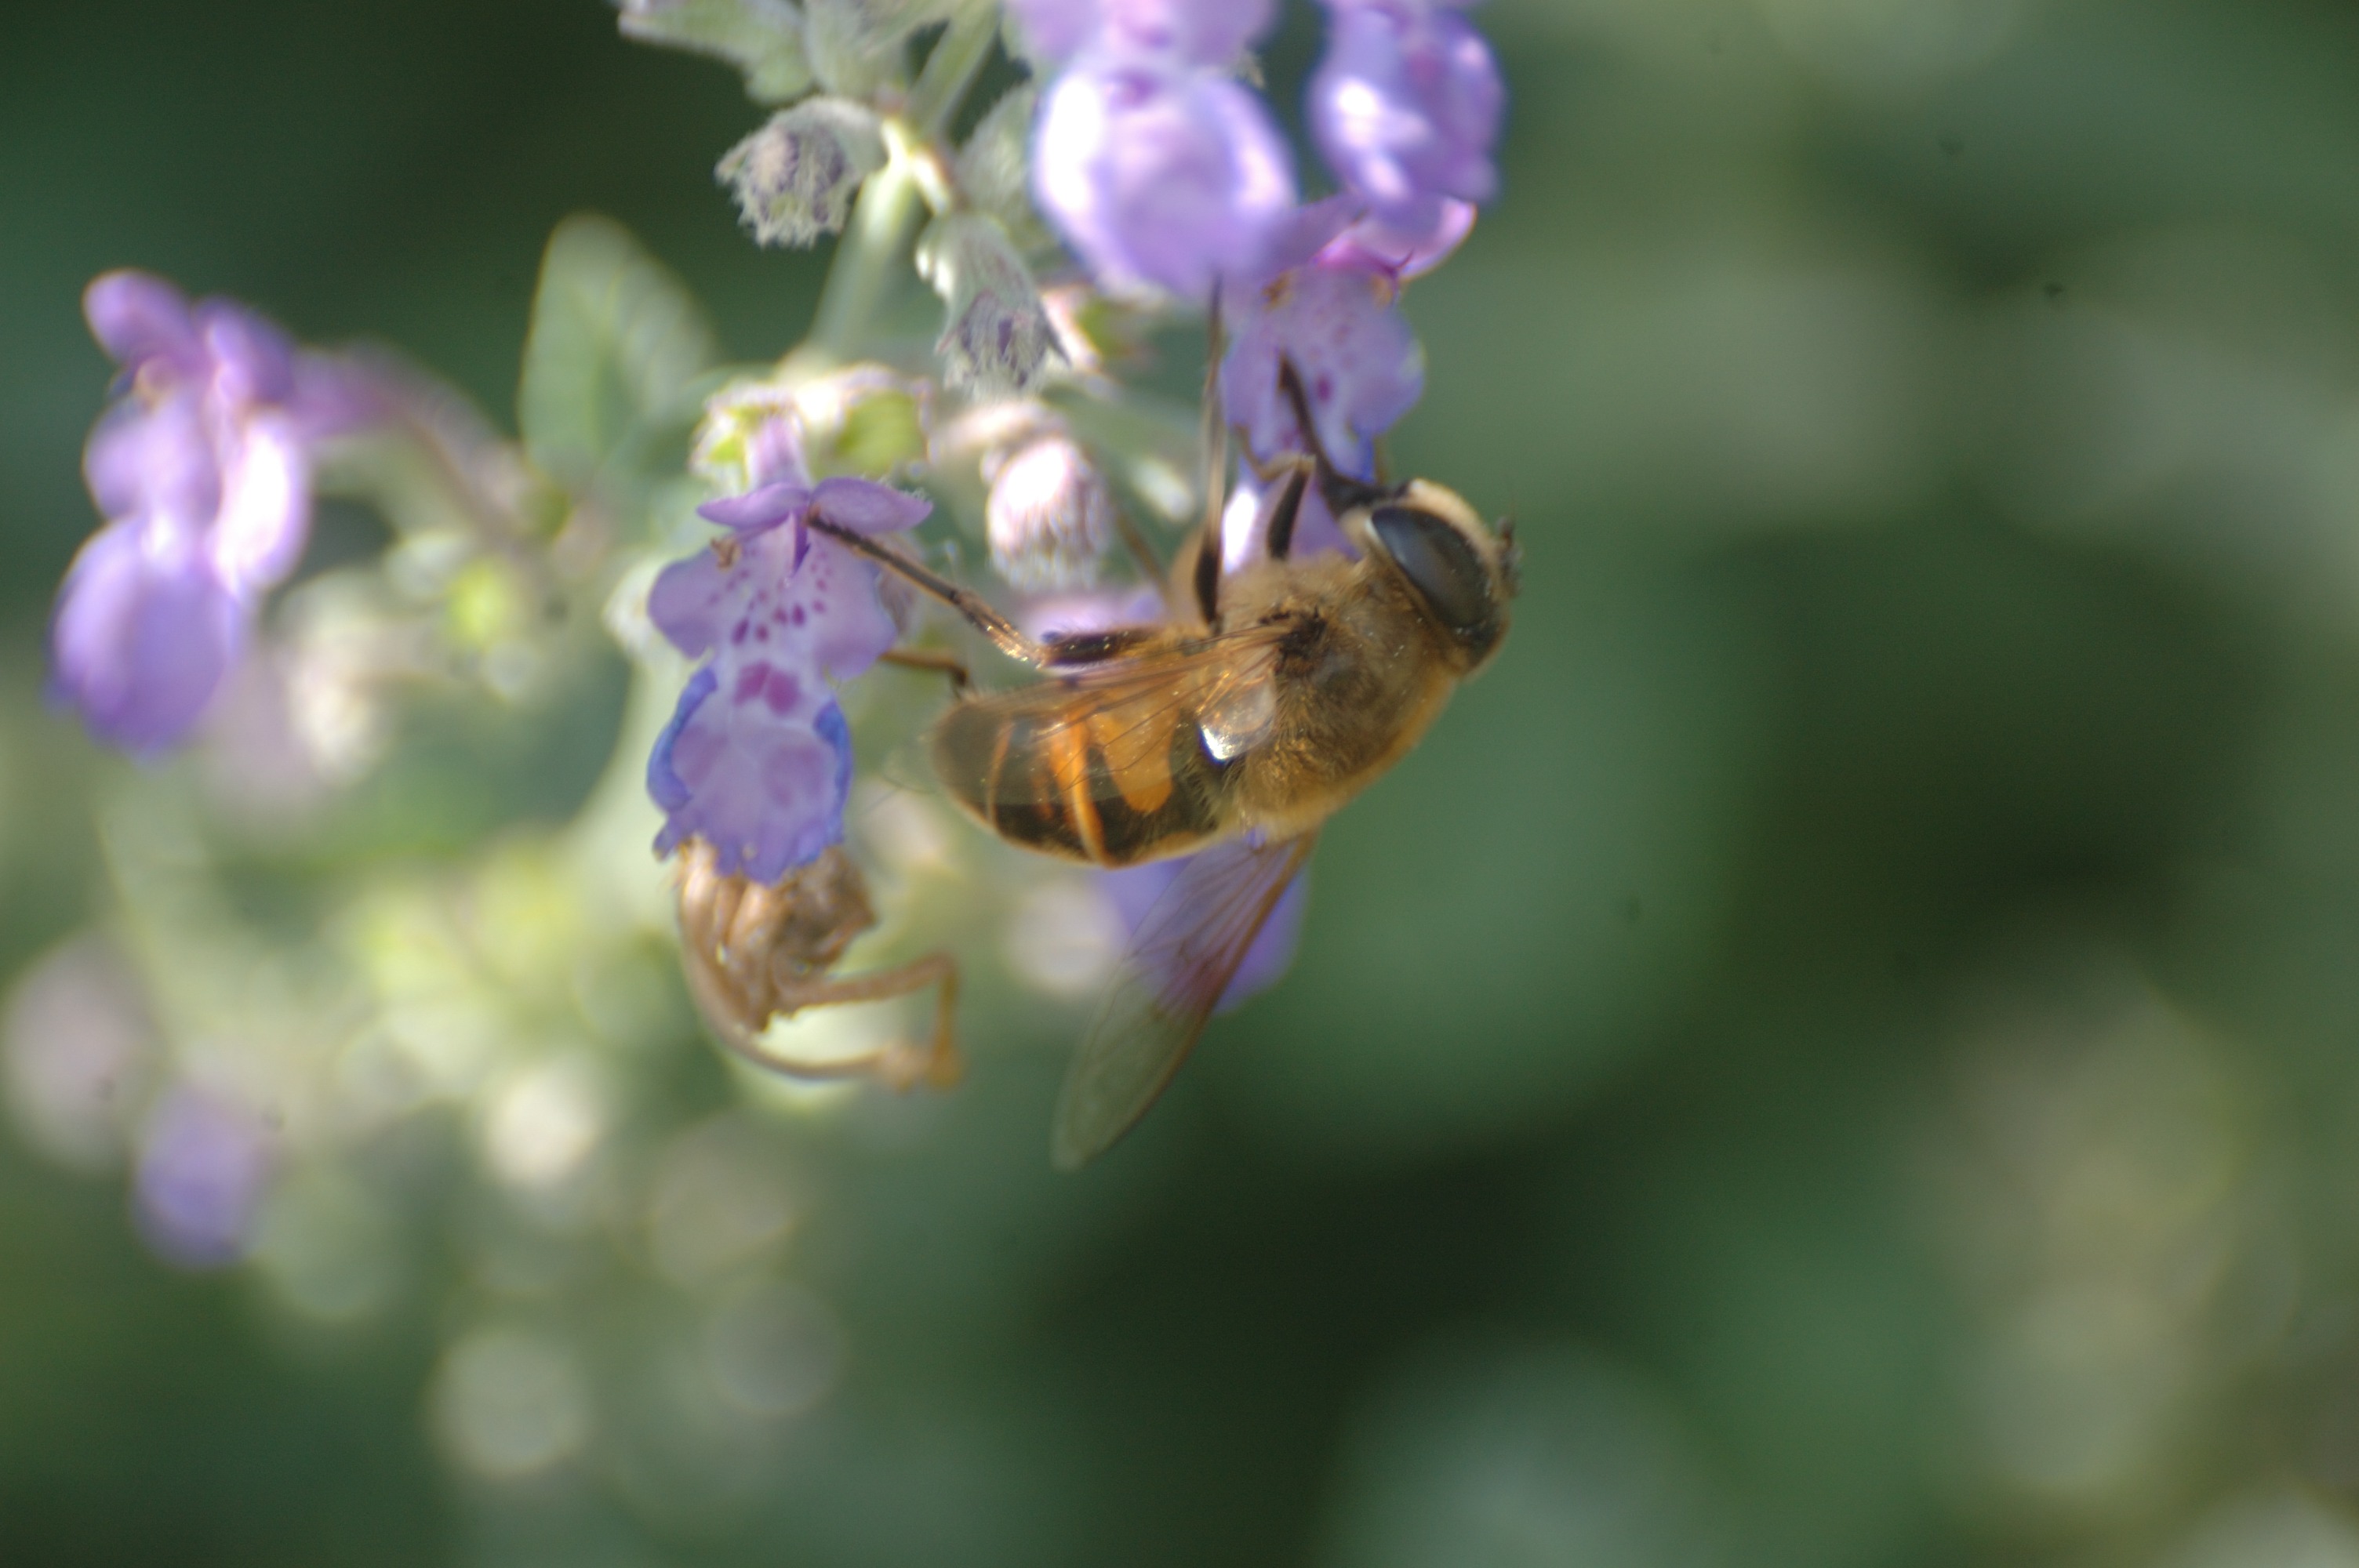
nature, blossom, plant, photography, flower, petal, bloom, honey, pollen, insect, botany, flora, fauna, invertebrate, wildflower, close up, bee, nectar, macro photography, arthropod, honey bee, pollinator, membrane winged insect